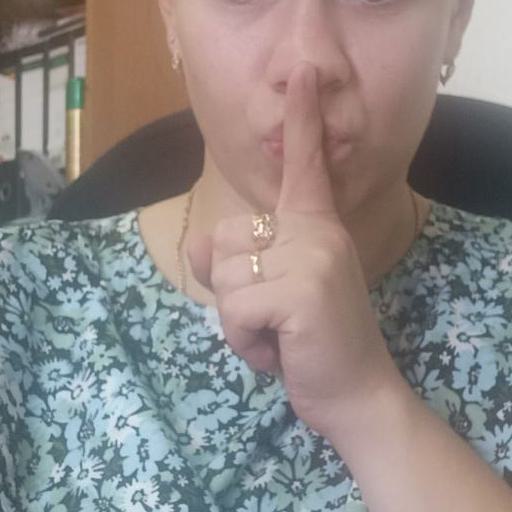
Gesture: mute